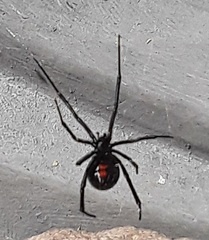
Species: Lactrodectus_hesperus